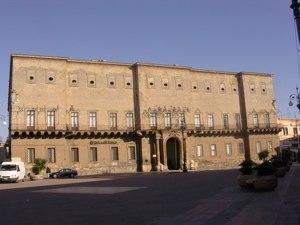
Dans le Salento se trouvent de nombreux châteaux et palais fortifiés construits au cours des diverse périodes historiques par les familles colonisatrices, parfois en modifiant ceux qui étaient pré-existants.